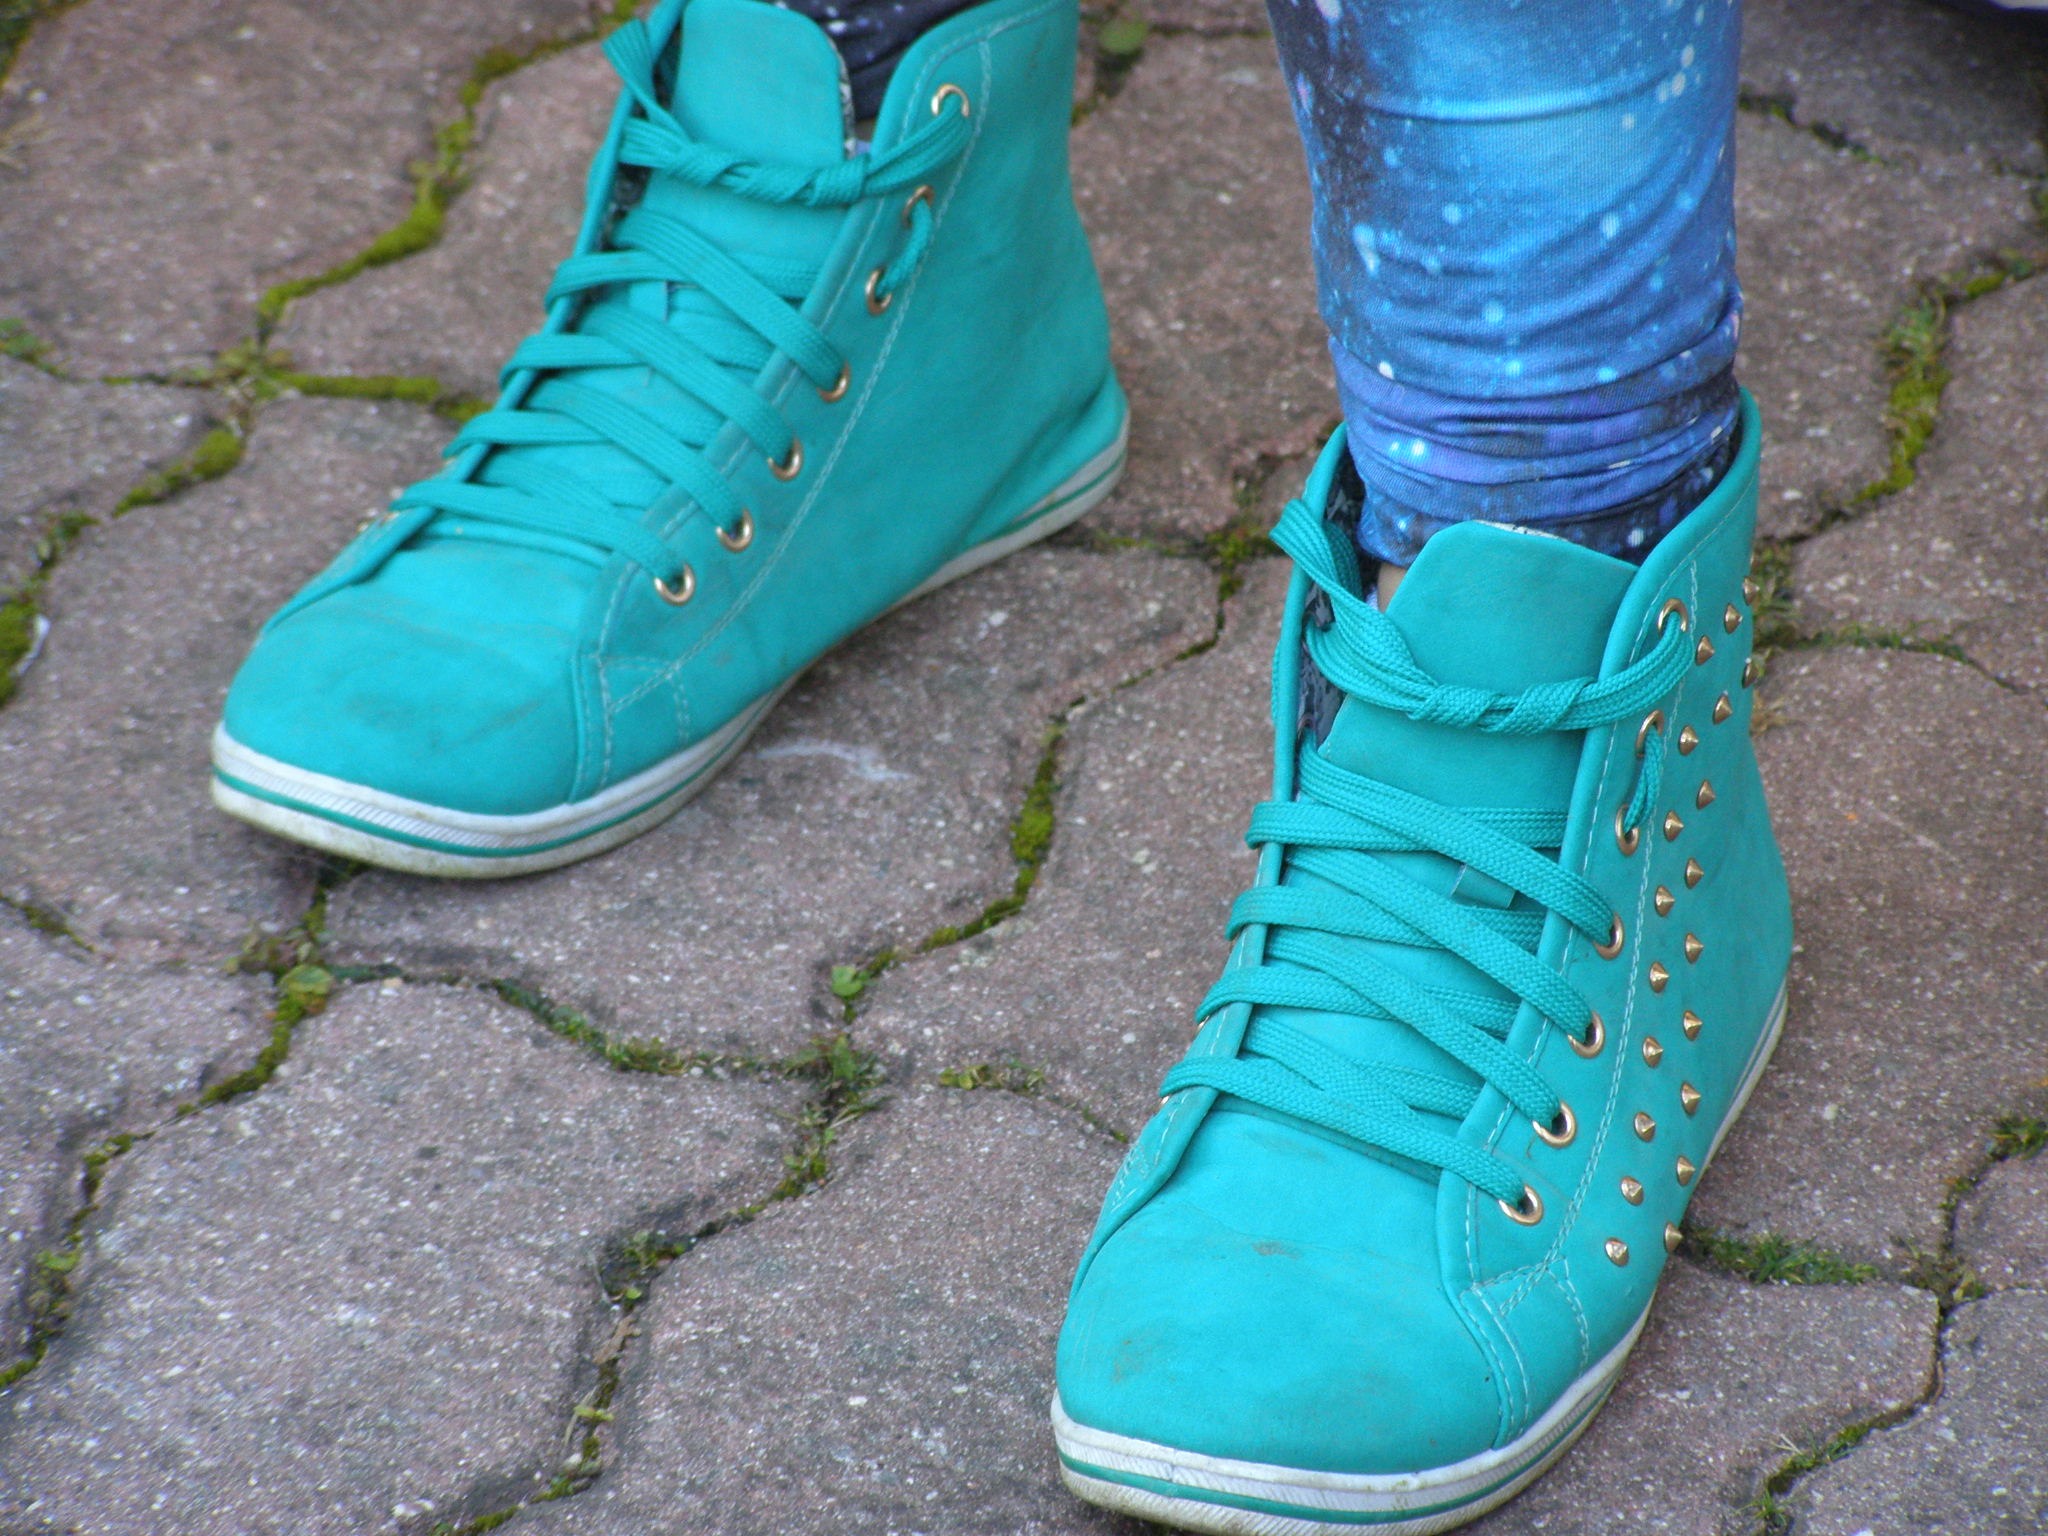
shoe, feet, boot, spring, green, blue, colors, turquoise, boots, sneakers, footwear, style